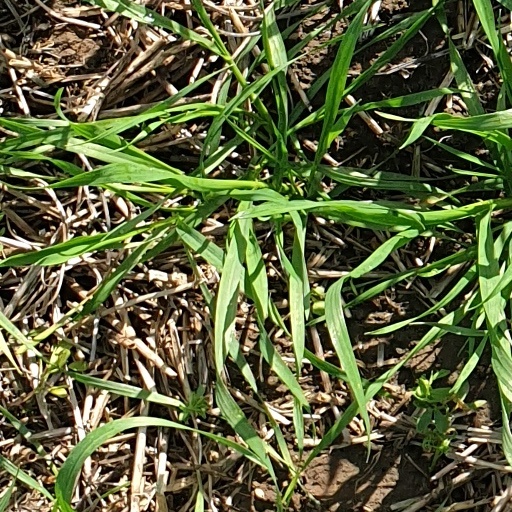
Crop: wheat